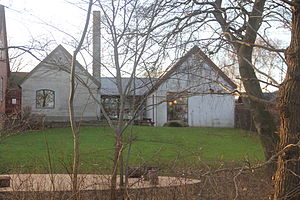
Heerup Museum
Heerup Museum
Heerup Museum er et kunstmuseum der ligger i Rødovre for kunstneren Henry Heerup. Heerup Museum rummer en unik samling af Henry Heerups malerier, grafik, tegninger og skulpturer, som bygger på en donation af værker i 1995 fra Heerups enke, Marion Heerup, til Rødovre Kommune. Disse værker tilhørte boet efter Heerup og rummede de værker, han havde beholdt eller ikke havde fået solgt, samt en lang række personlige ejendele. På baggrund af donationen besluttede Rødovre Kommune at etablere museet, som blev tegnet af arkitekten Bernd Kjelland og er en tilbygning til den gamle gård Rødovregaard i Rødovre, den eneste bevarede af gårdene fra den gamle Rødovre landsby. Museet åbnede den 1. maj 2000.